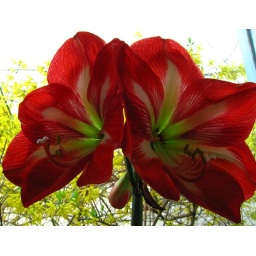
red Amaryllis in front of yellow Frosythia